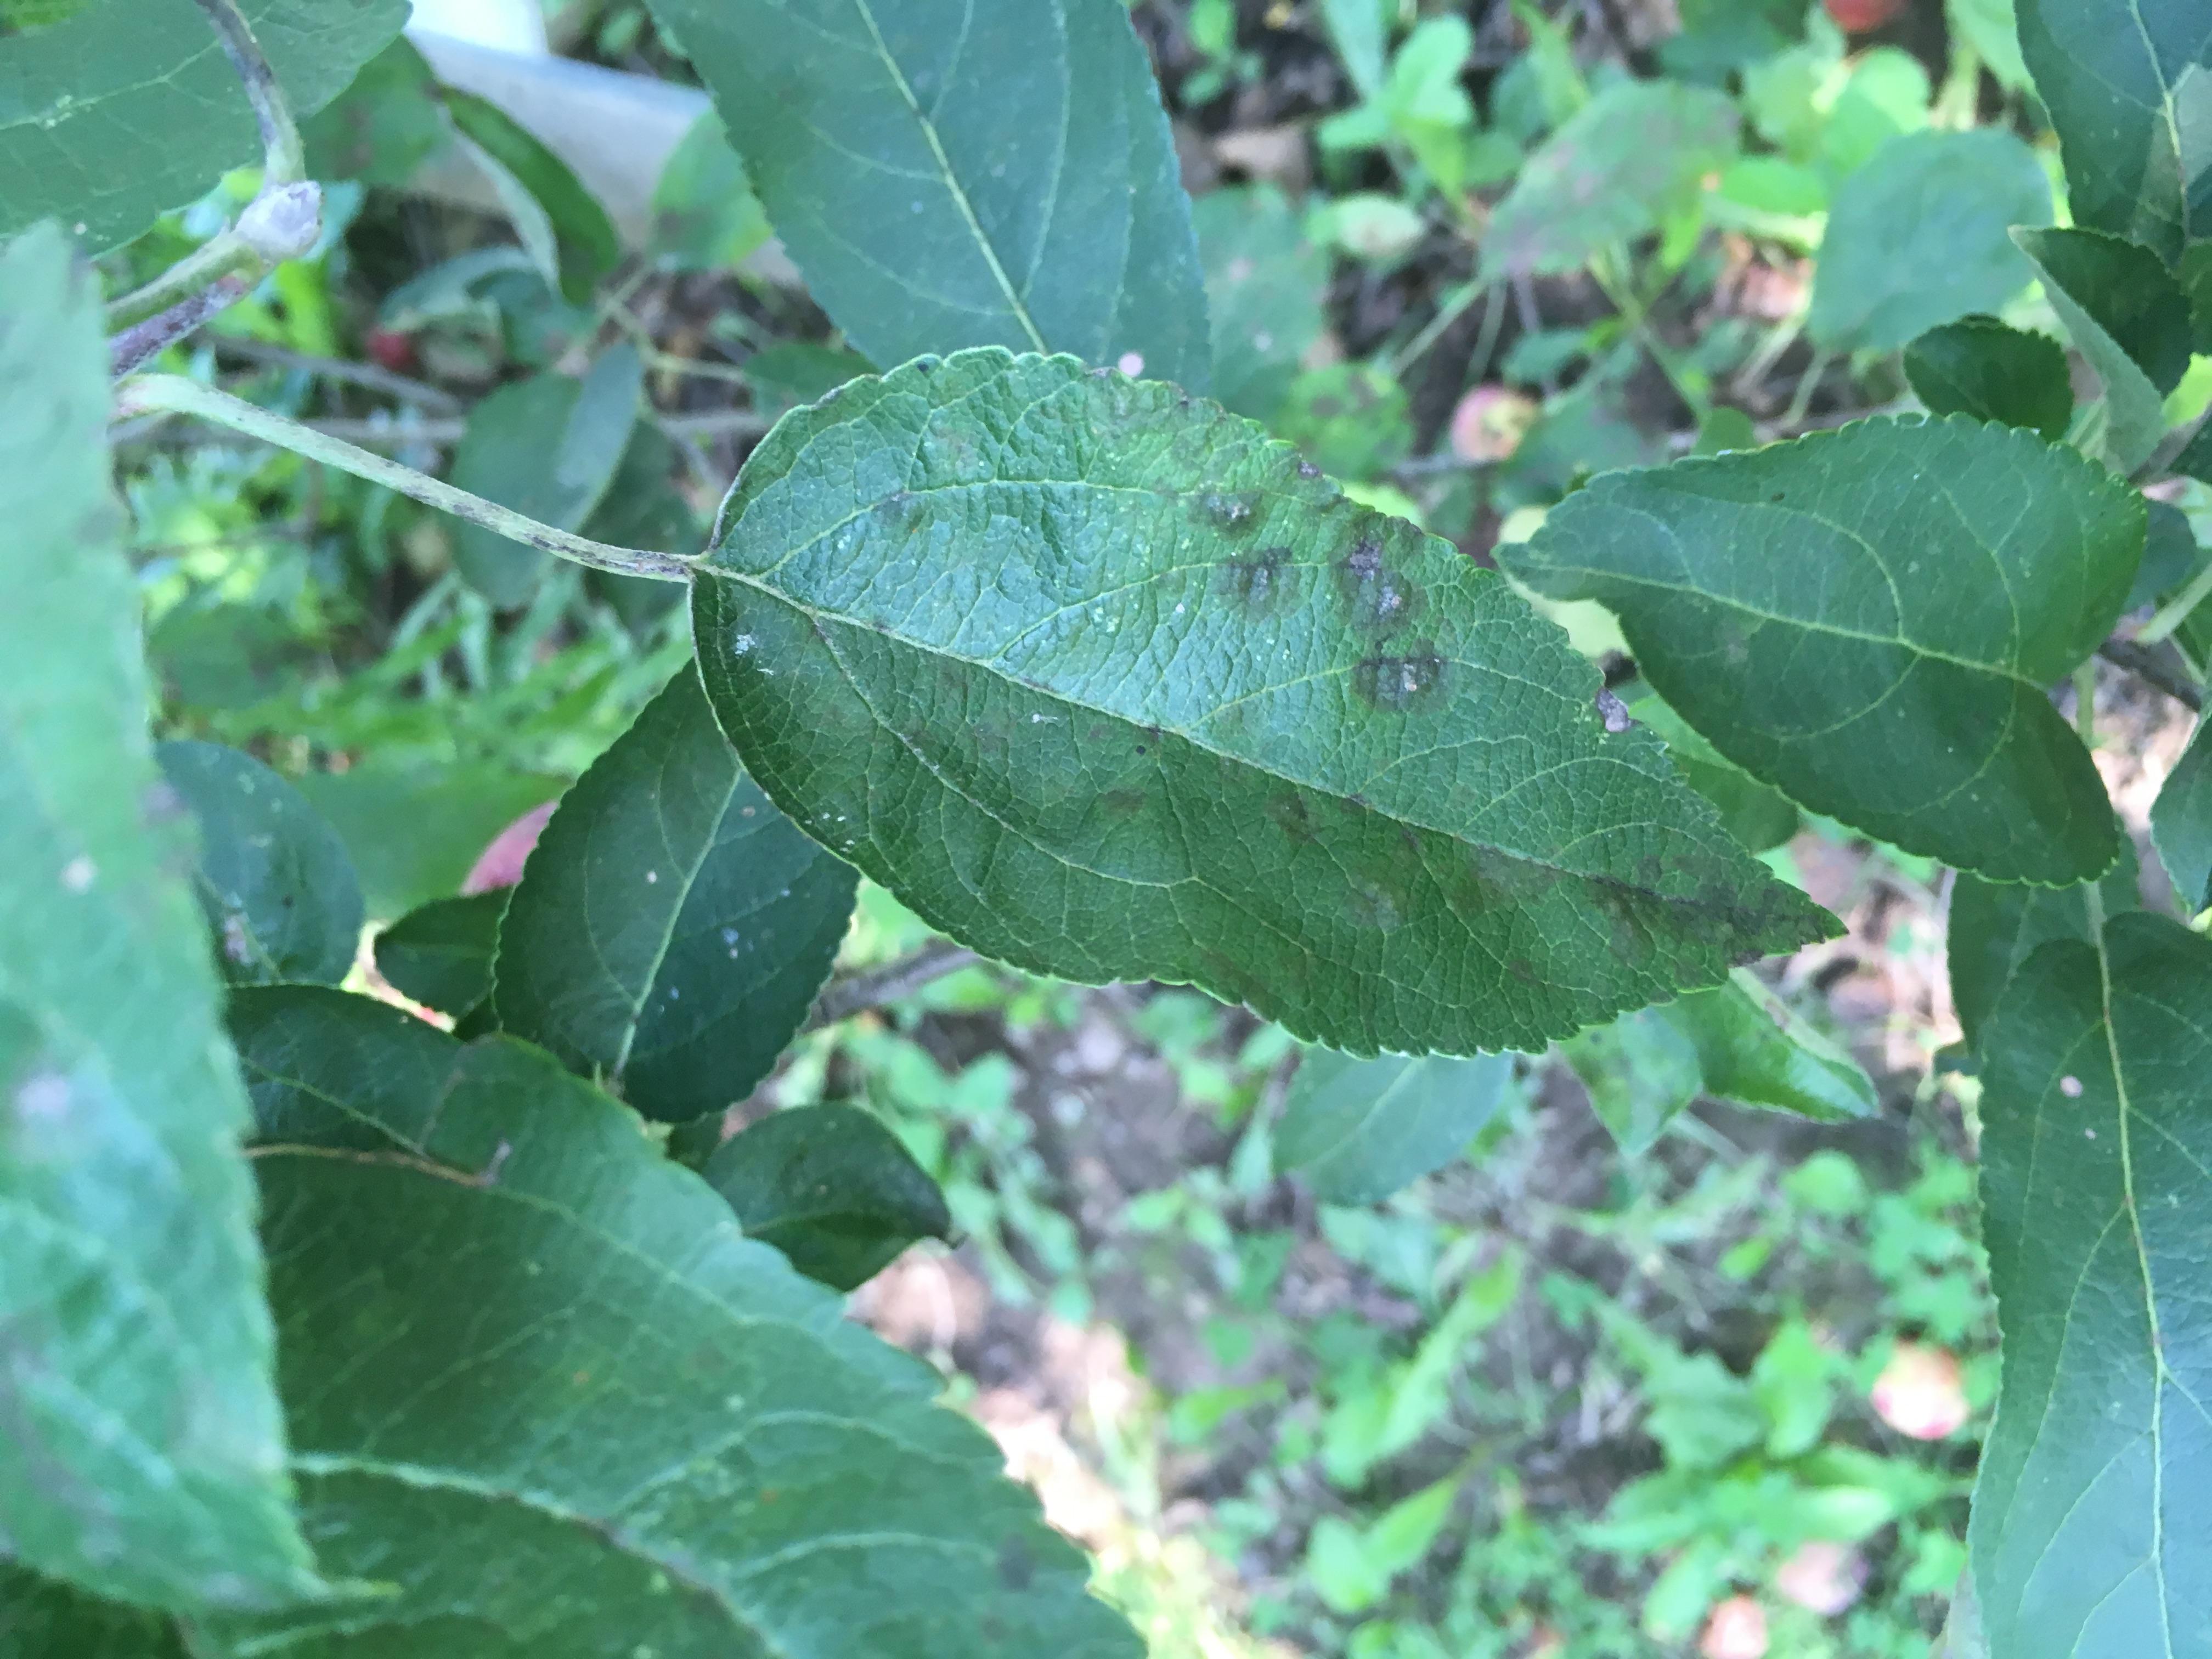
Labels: rust